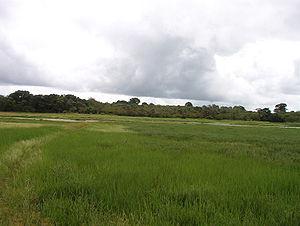
La Guinée-Bissau est entourée au nord par le Sénégal, au sud et à l'est par la Guinée, et à l'ouest par l'océan Atlantique.